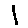
Label: 1